Beaune Altarpiece

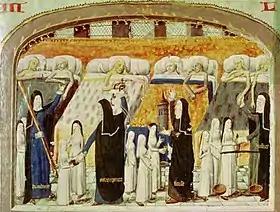
"Patients of the Hotel-Dieu in their Beds", folio 77, 1482, "Livre de vie active", by Jehan Henry, shows nurses attending the dying in a Paris hospital. Patients are two to a bed, except for a dying woman.

The polyptych was intended to provide both comfort and warning to the dying; acting as a reminder of their faith and directing their last thoughts towards the divine. This is evident in its positioning within view of the patients' beds. Medical care was expensive and primitive in the 15th century; the spiritual care of patients was as important as the treatment of physical ailments. For those too ill to walk, Rolin specified that 30 beds be placed within sight of the altarpiece which was visible through a pierced screen. There were usually only two patients per bed, a luxury at a time when six to fifteen in a large bed was more common.